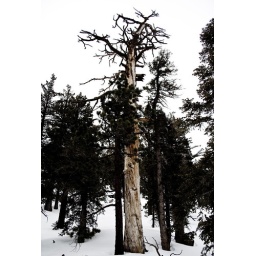
This bare tree against the stark white sky reminds me of a stylized Japanese ink print.